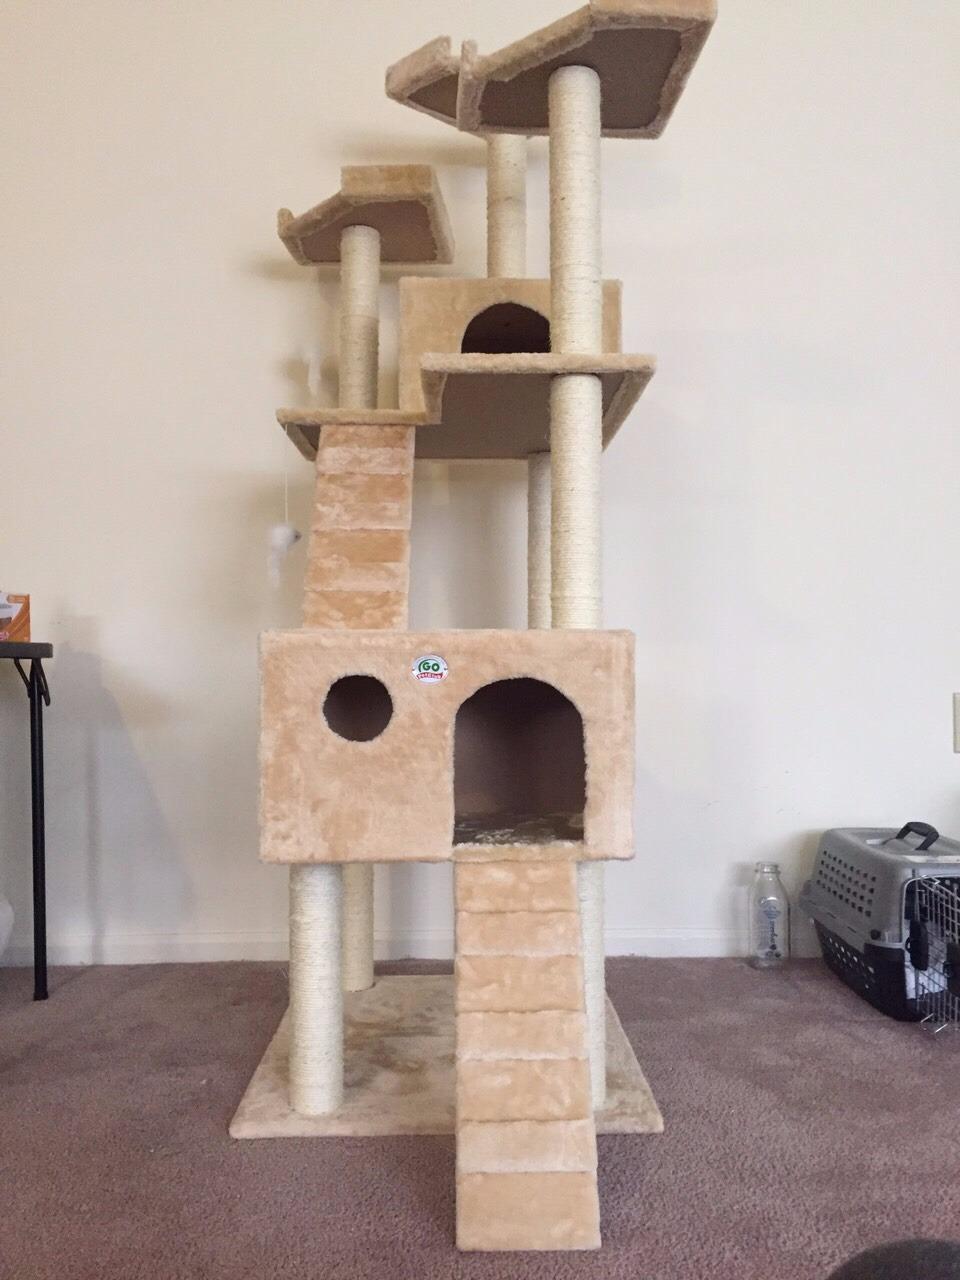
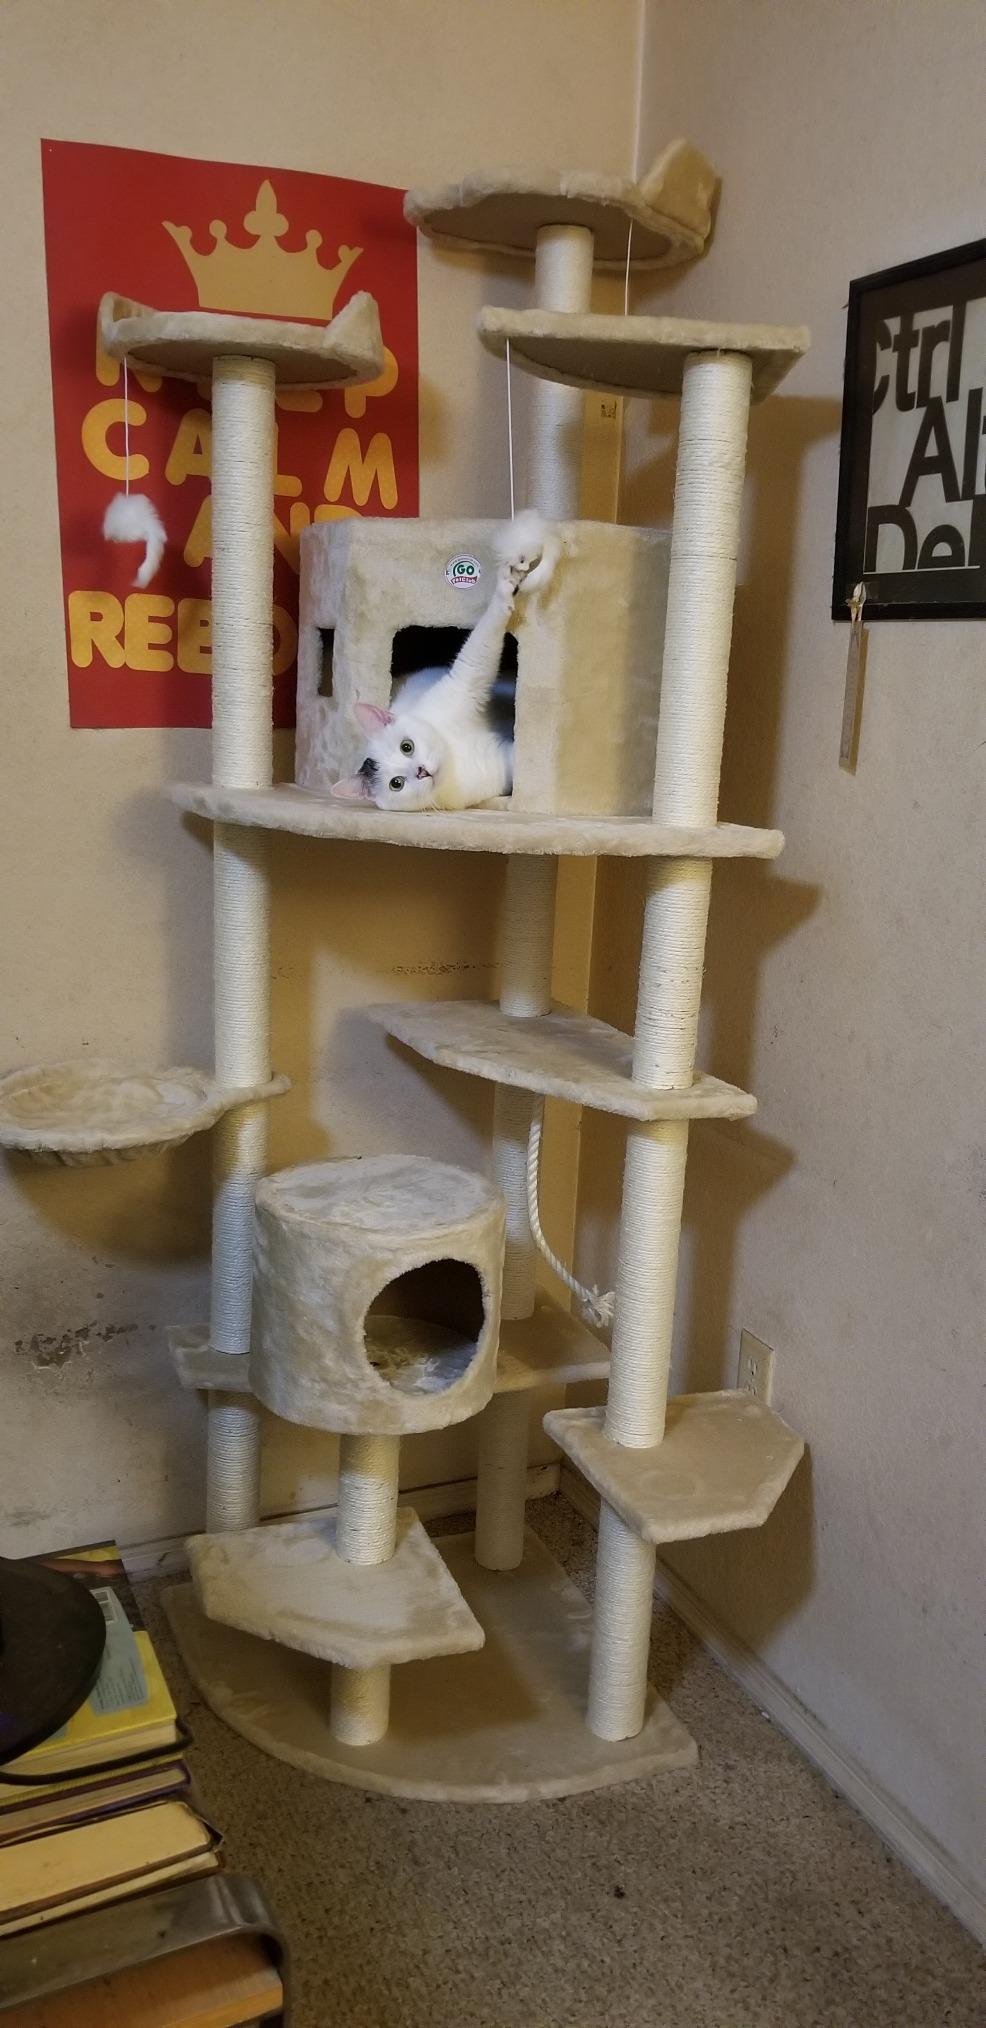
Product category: items_cat tree
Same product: no